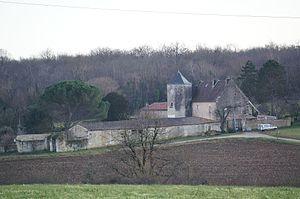
Château de Pernan (XVIIe siècle), en la commune d'Avy.
Cet article recense de manière non exhaustive les châteaux, maisons fortes, mottes castrales, situés dans le département français de Charente-Maritime. Il est fait état des inscriptions et classements au titre des monuments historiques. Ancienne province de l'Aunis et de la Saintonge à l'est.